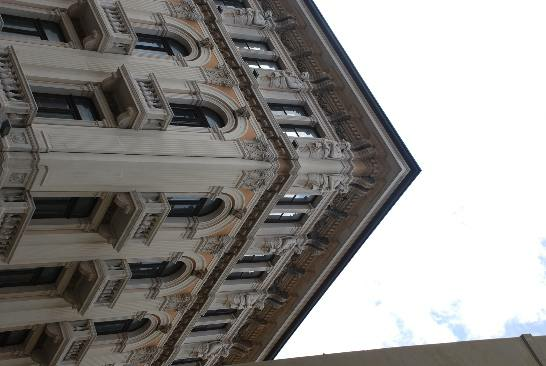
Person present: No